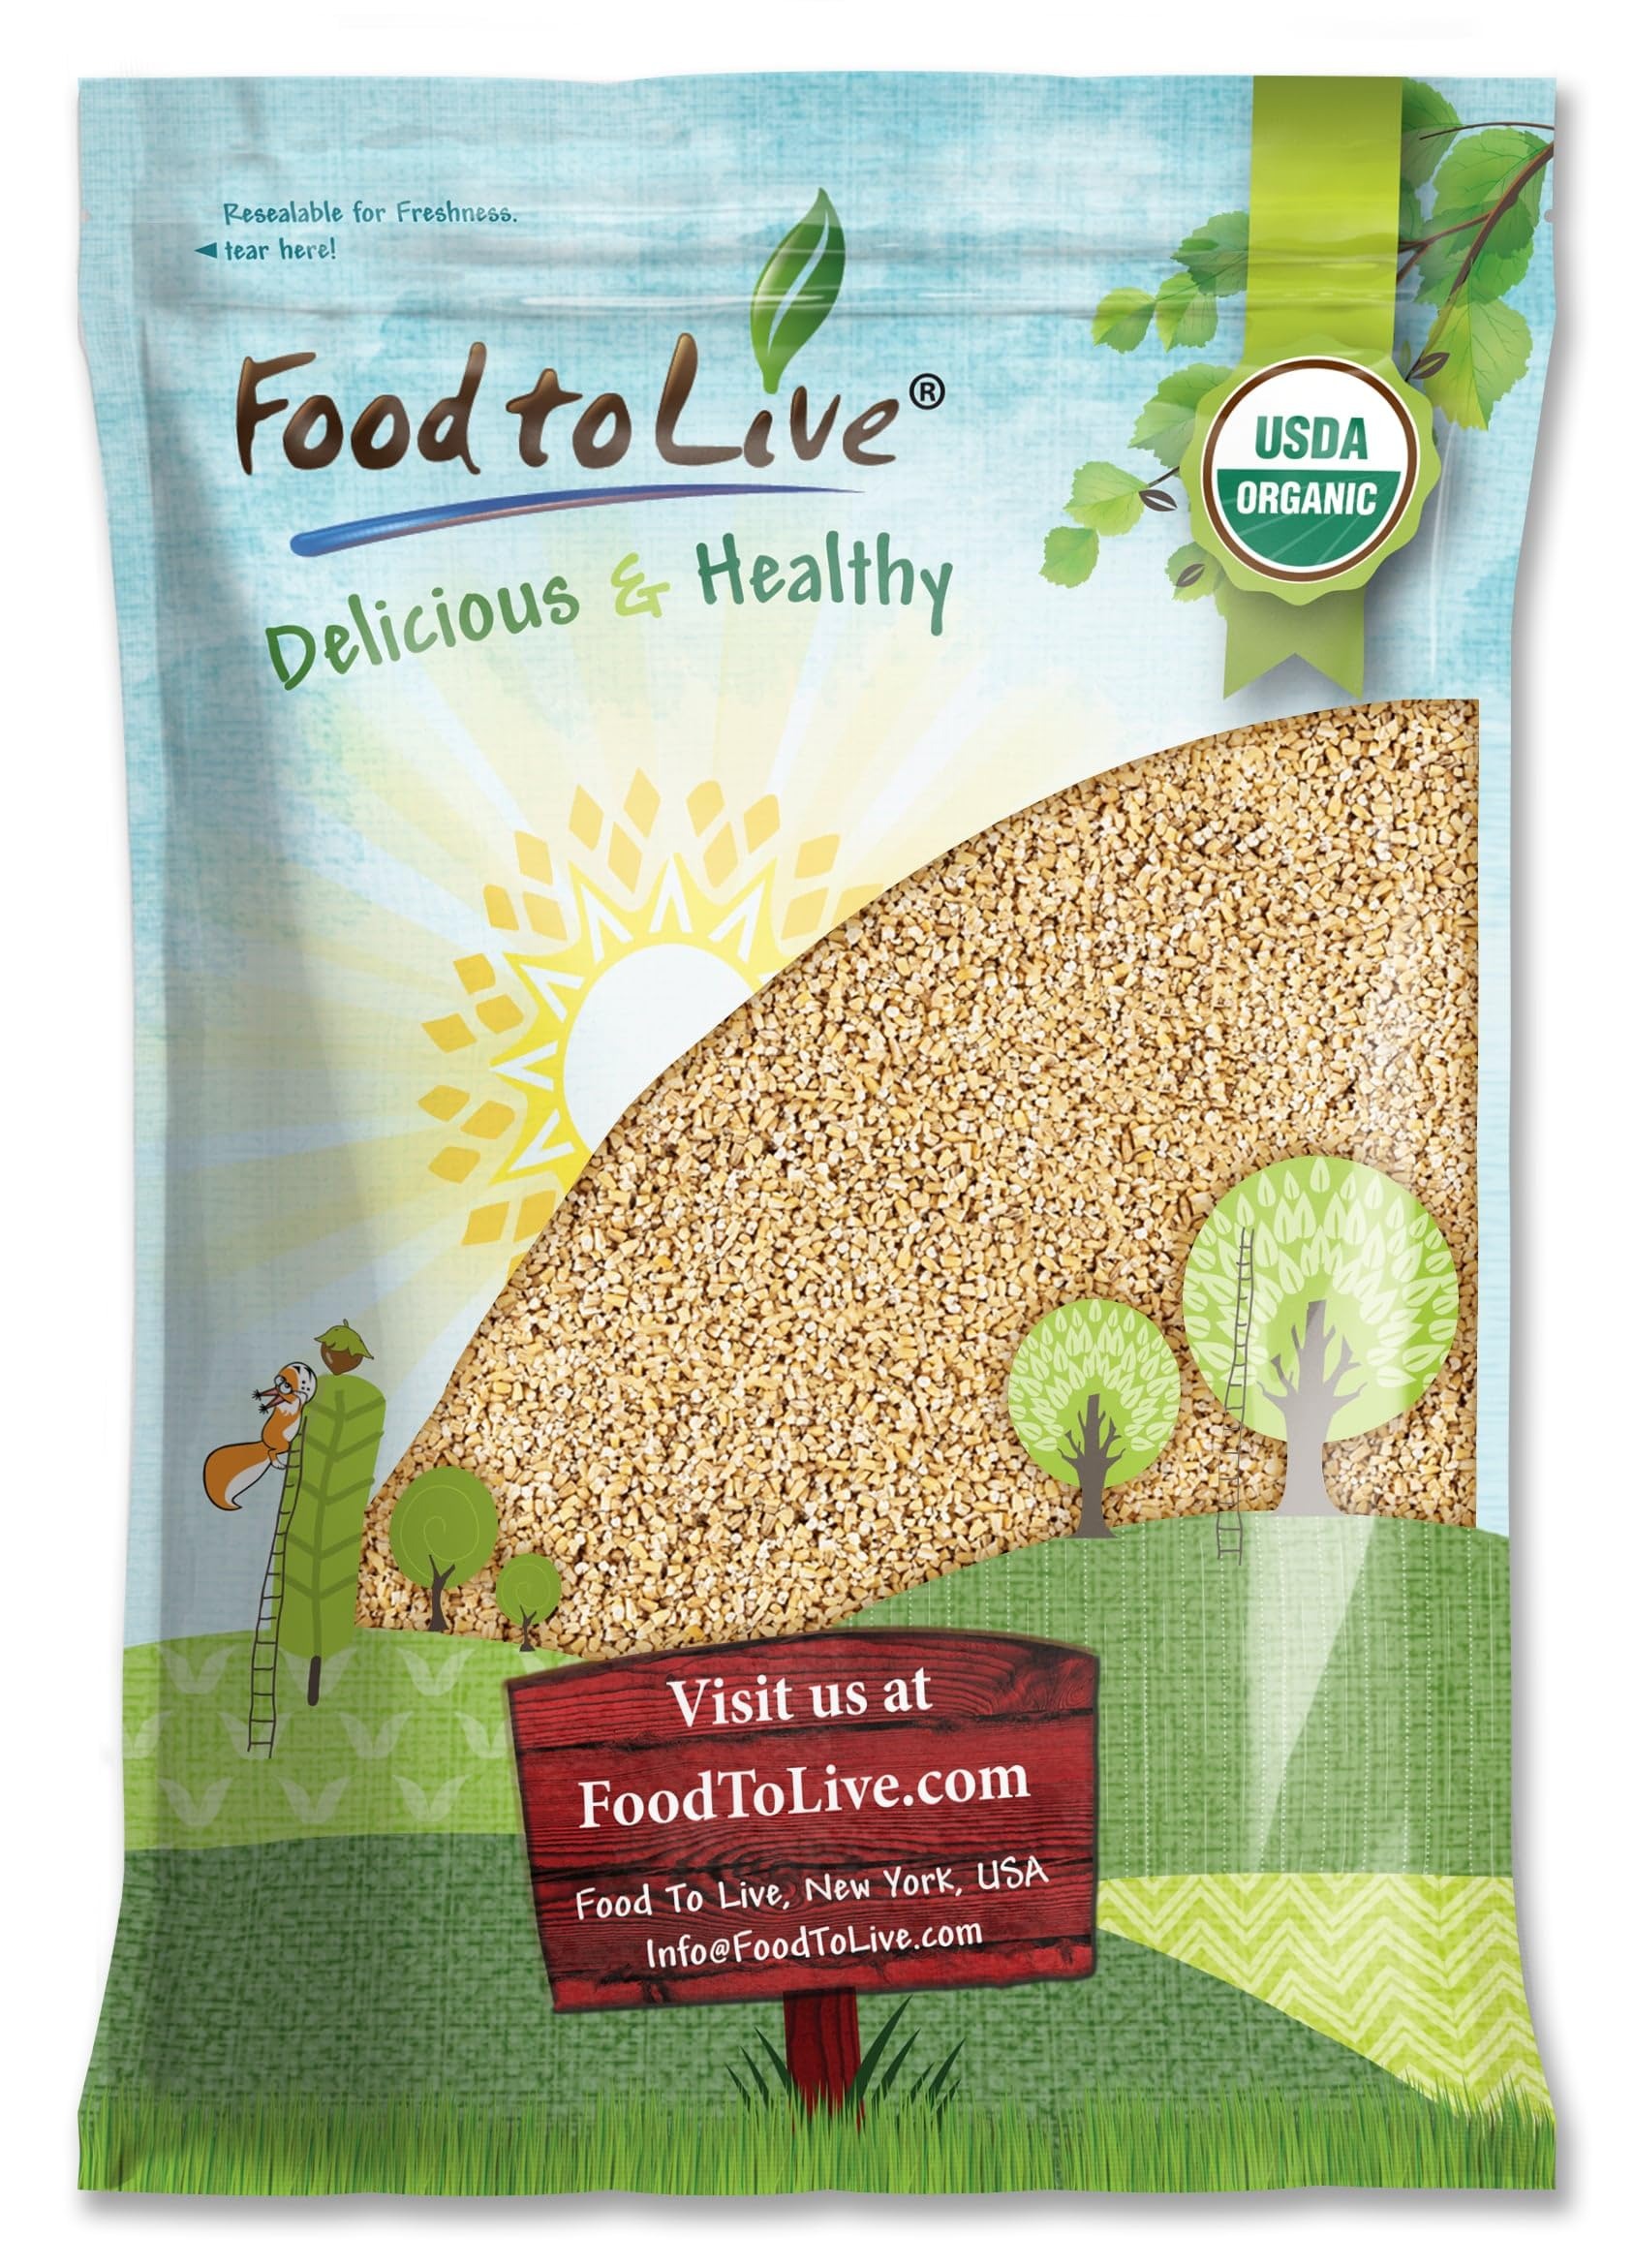
Item Name: Food to Live Organic Steel Cut Oats, 10 Pounds – 100% Whole Grain Irish Oats, Non-GMO Cereal, Non-Irradiated, Vegan, Bulk, Product of the USA
Bullet Point 1: HEALTHY CRUSHED GRAIN: Organic Steel Cut Oats are one of the healthiest grains rich in protein and dietary fiber.
Bullet Point 2: SOURCE OF ESSENTIAL MINERALS: Cooked Organic Steel Cut Oats give you calcium, iron, magnesium, and zinc.
Bullet Point 3: EASY TO COOK: Due to the small size of the pieces Organic Steel Cut Oats cooked much faster than whole oats grains, keeping all its nutritional value.
Bullet Point 4: CERTIFIED ORGANIC: Organic Steel Cut Oats from Food To Live are non-GMO and safe for everyone. They contain no toxins.
Bullet Point 5: GREAT SOURCE OF ENERGY: One serving of cooked Organic Steel Cut Oats will fuel your body for hours.
Value: 160.0
Unit: Ounce

Price: 50.39